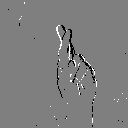
ASL letter: r